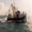
Label: ship